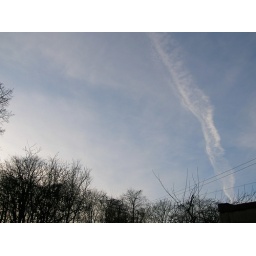
A plane was flying by overhead and it farted.